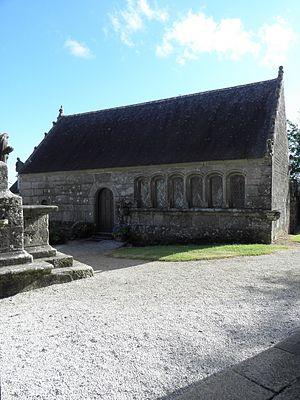
Ossuaire de l'enclos paroissial de Brasparts (29). This building is indexed in the Base Mérimée, a database of architectural heritage maintained by the French Ministry of Culture,